Skip James

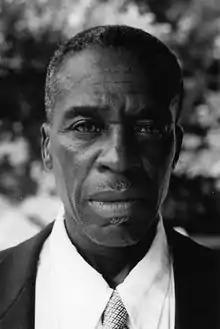
Skip James at the Newport Folk Festival in 1964

Nehemiah Curtis "Skip" James (June 9, 1902October 3, 1969) was an American Delta blues singer, guitarist, pianist and songwriter. AllMusic stated: "Coupling an oddball guitar tuning set against eerie, falsetto vocals, James' early recordings could make the hair stand up on the back of your neck."